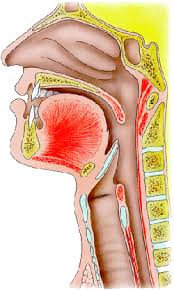
Maa ngi gis benn nataal. Benn nataal bu graw. Xam ma nag lu ñu ciy jàngale nag, waaye bu graw la, lool! Nataal bu yéeme lool! Nataal bi am na ay danger ay....